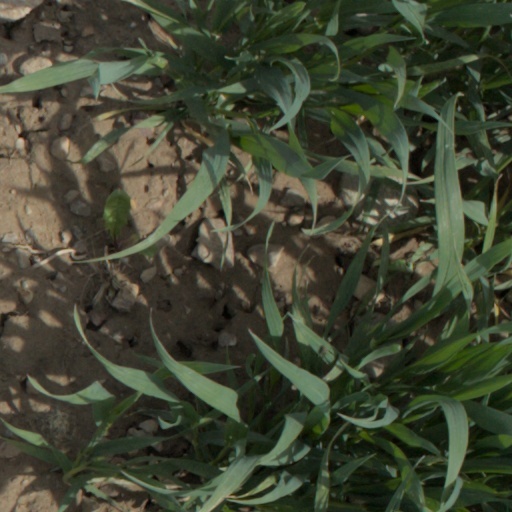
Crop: wheat